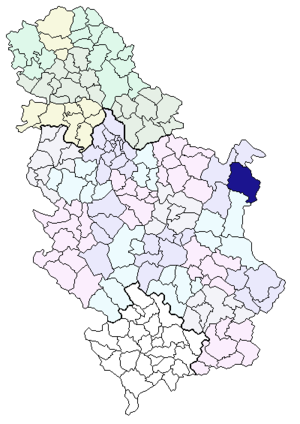
Negotin est une ville et une municipalité de Serbie situées dans le district de Bor. Negotin est le centre judiciaire et culturel du district. Au recensement de 2011, la ville comptait 16 716 habitants et la municipalité dont elle est le centre 36 879.